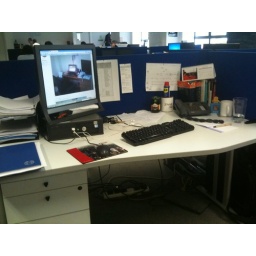
My desk in the office